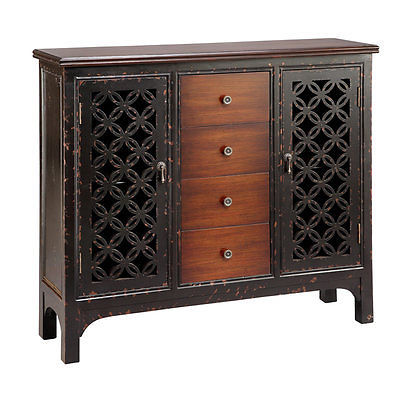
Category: cabinet